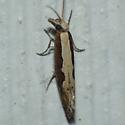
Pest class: diamondback_moth